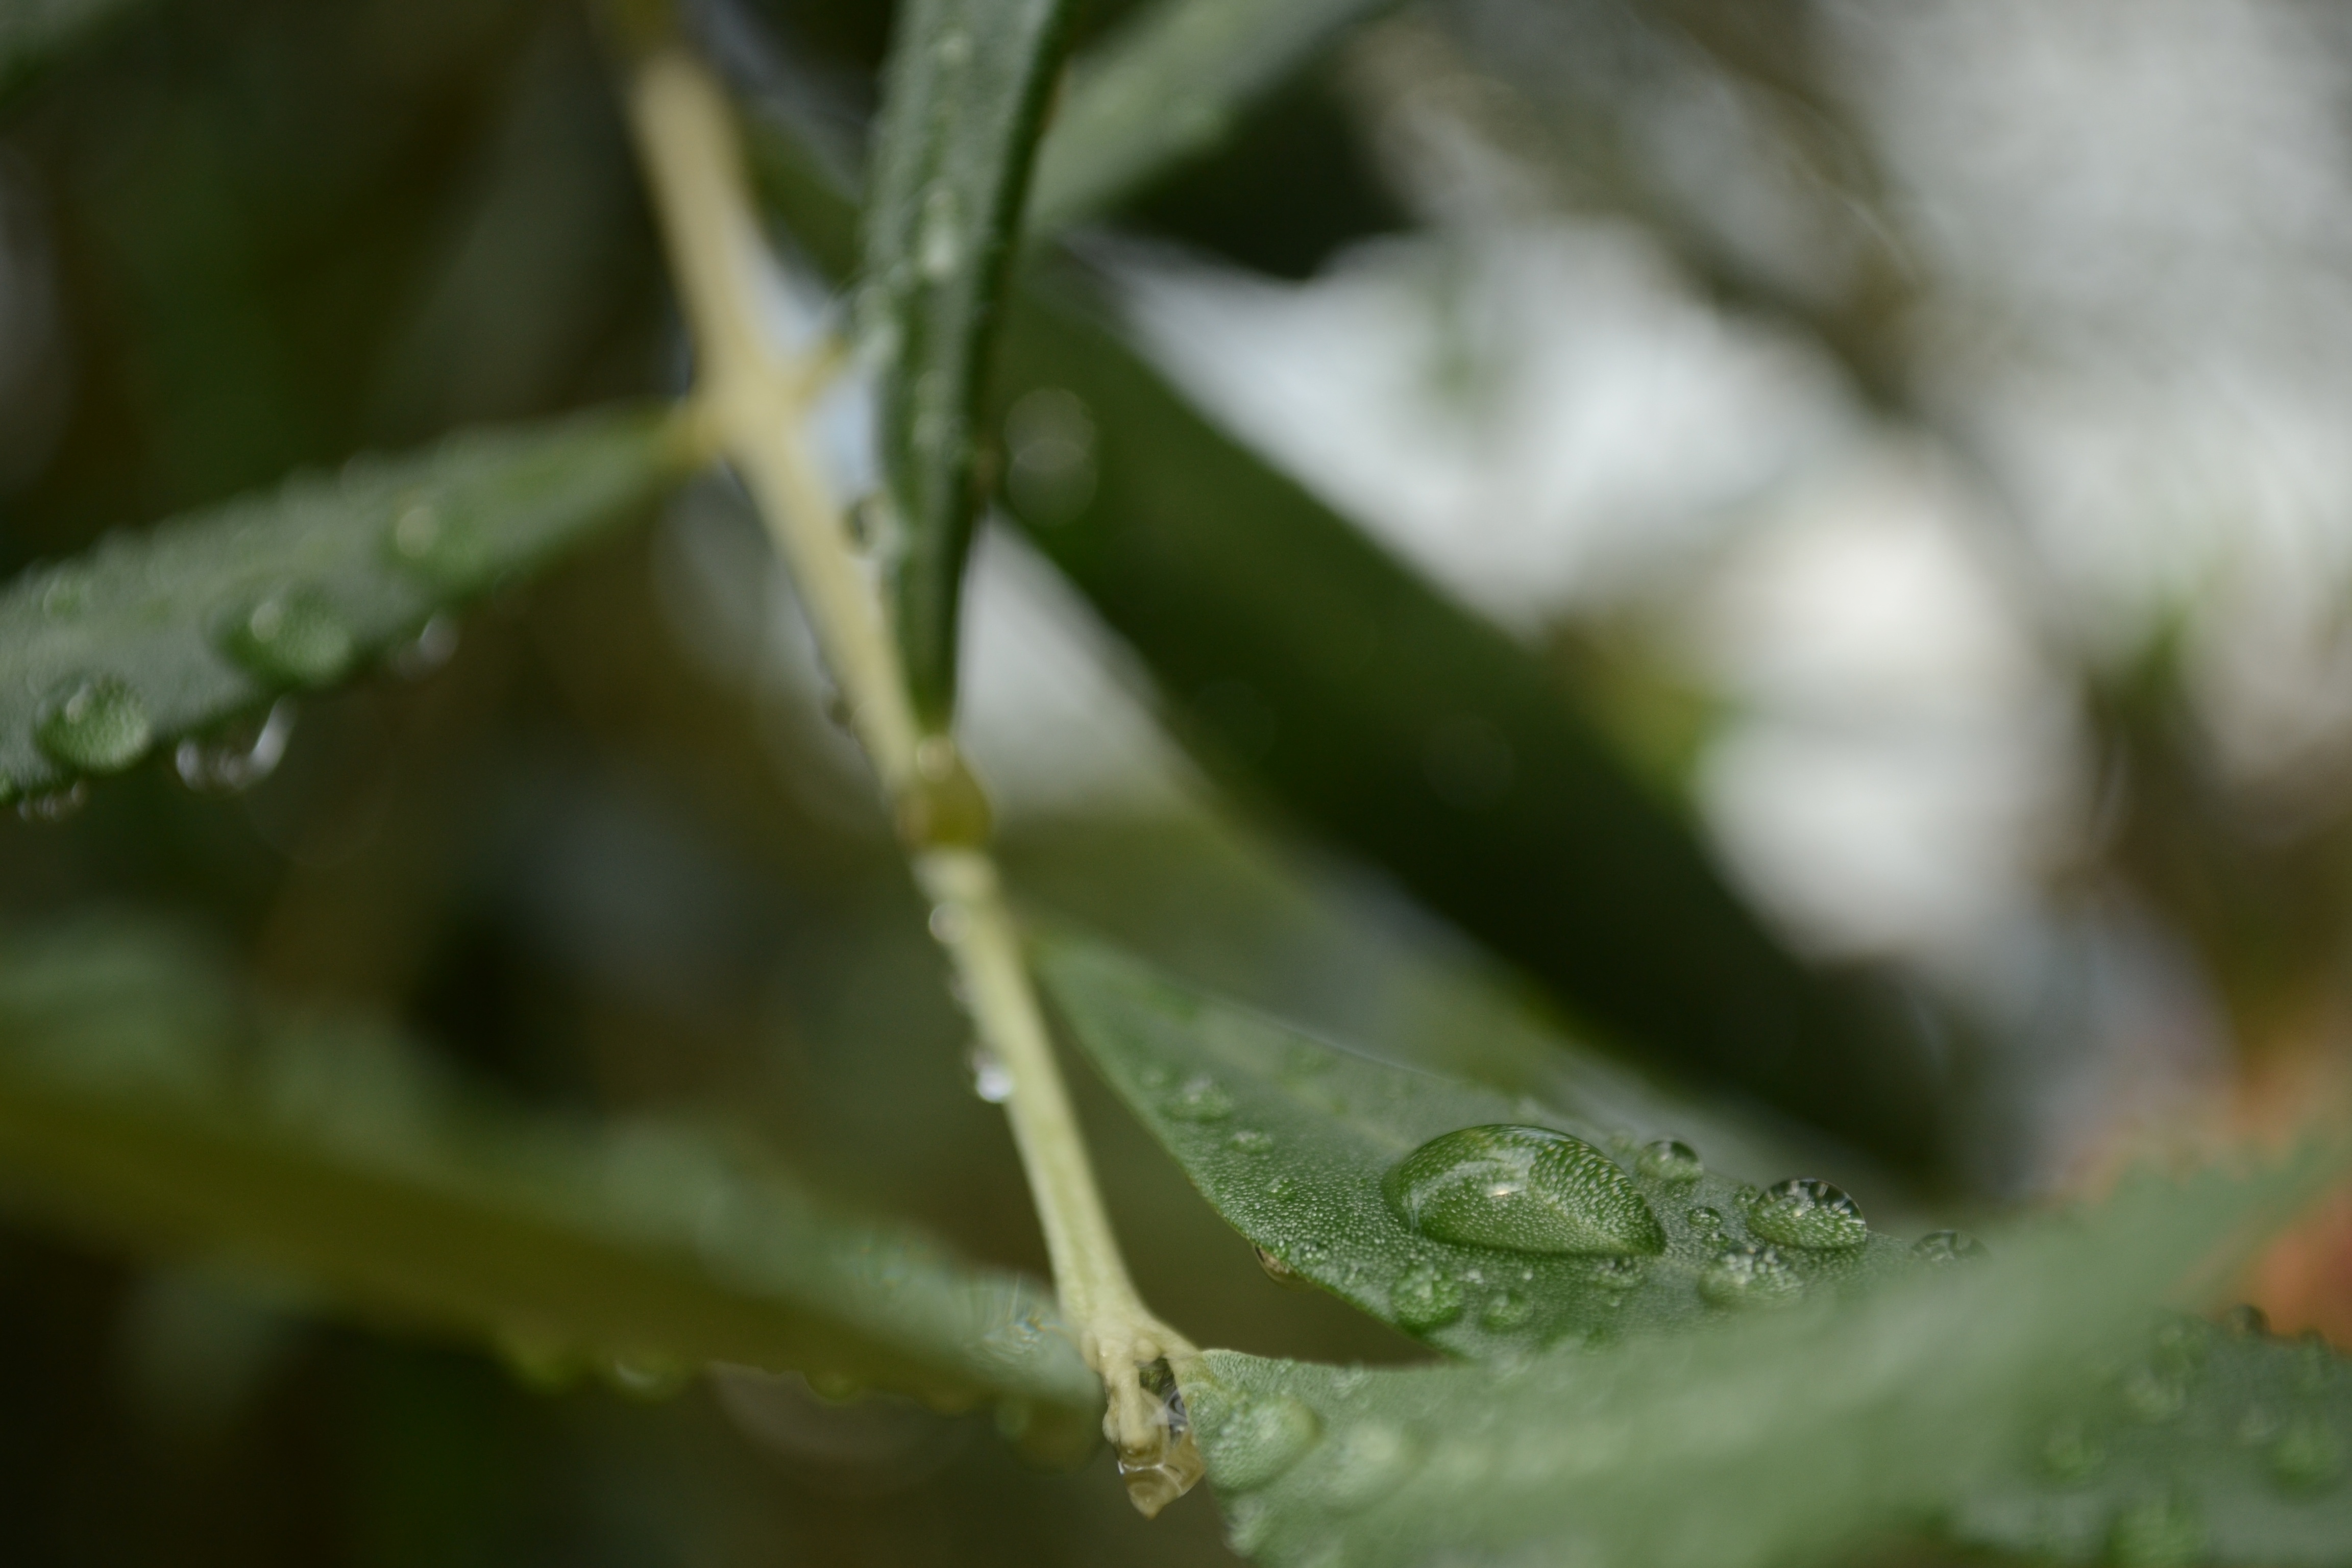
nature, branch, dew, plant, leaf, flower, frost, green, produce, botany, flora, close up, shrub, moisture, macro photography, plant stem